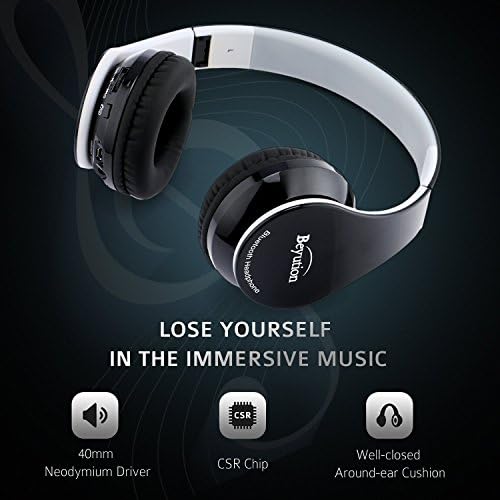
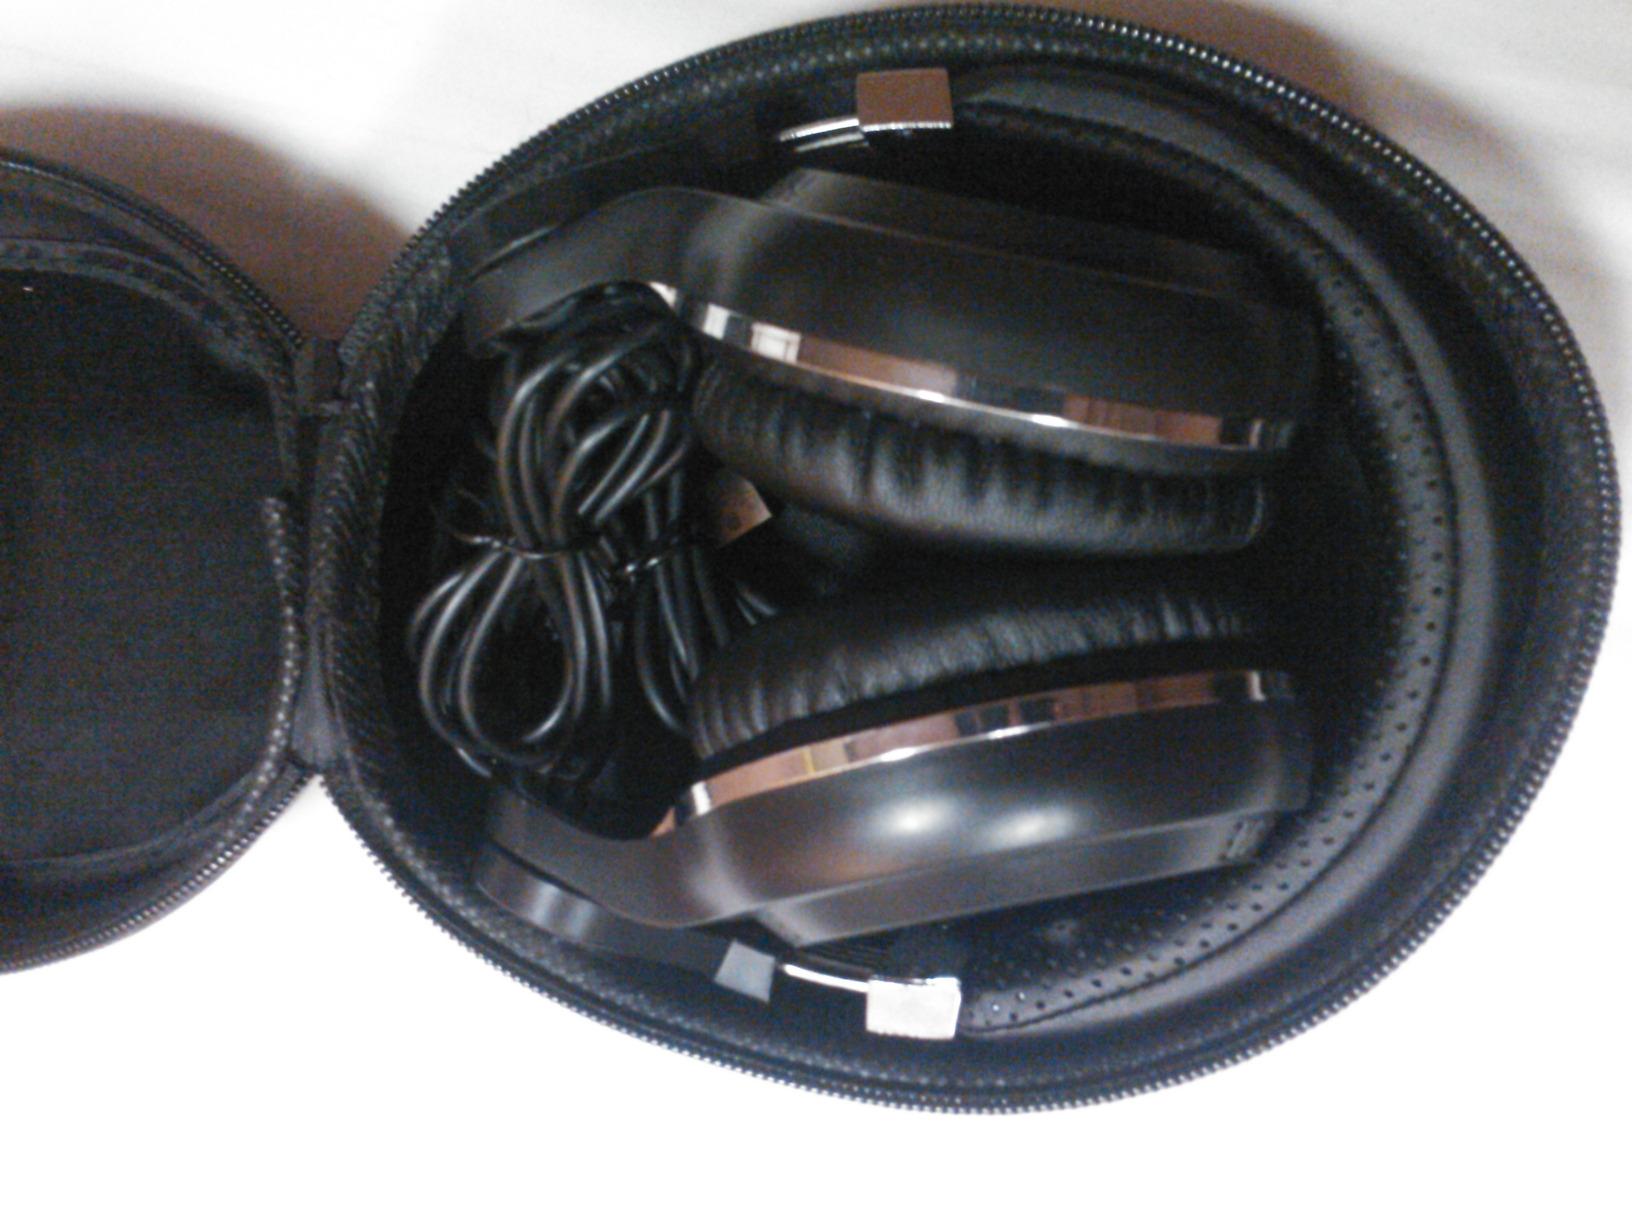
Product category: headphones
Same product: no